Comparison of memory cards

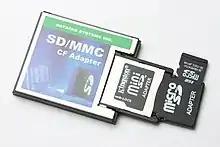
Chain of adapters:microSD→miniSD→SD→CF

The following chart gives details on availability of adapters to put a given card (horizontal) in a given slot or device (vertical). This table does not take into account protocol issues in communicating with the device.